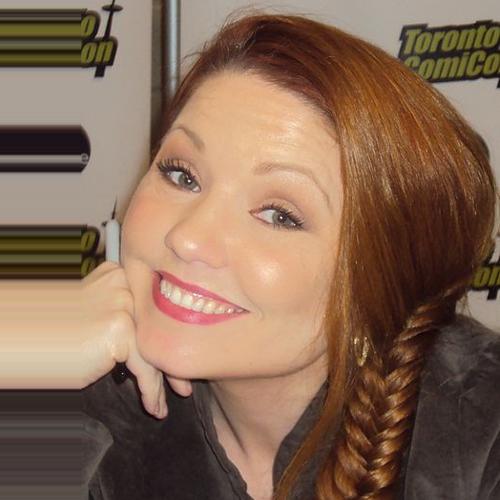
Age: 36